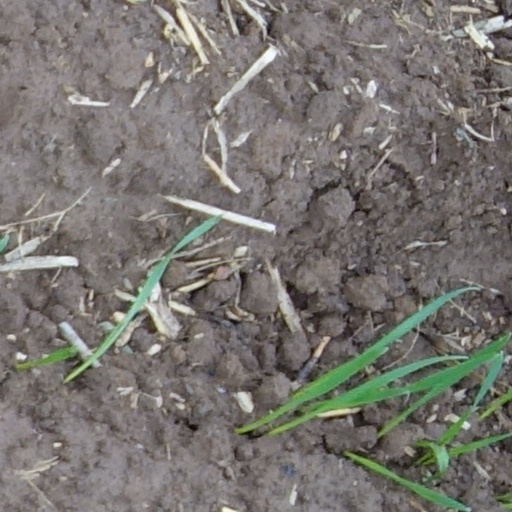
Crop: wheat